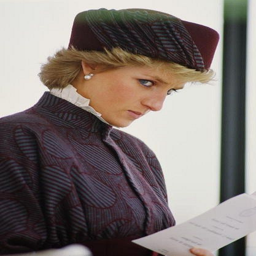
noble person in this matching suit and hat